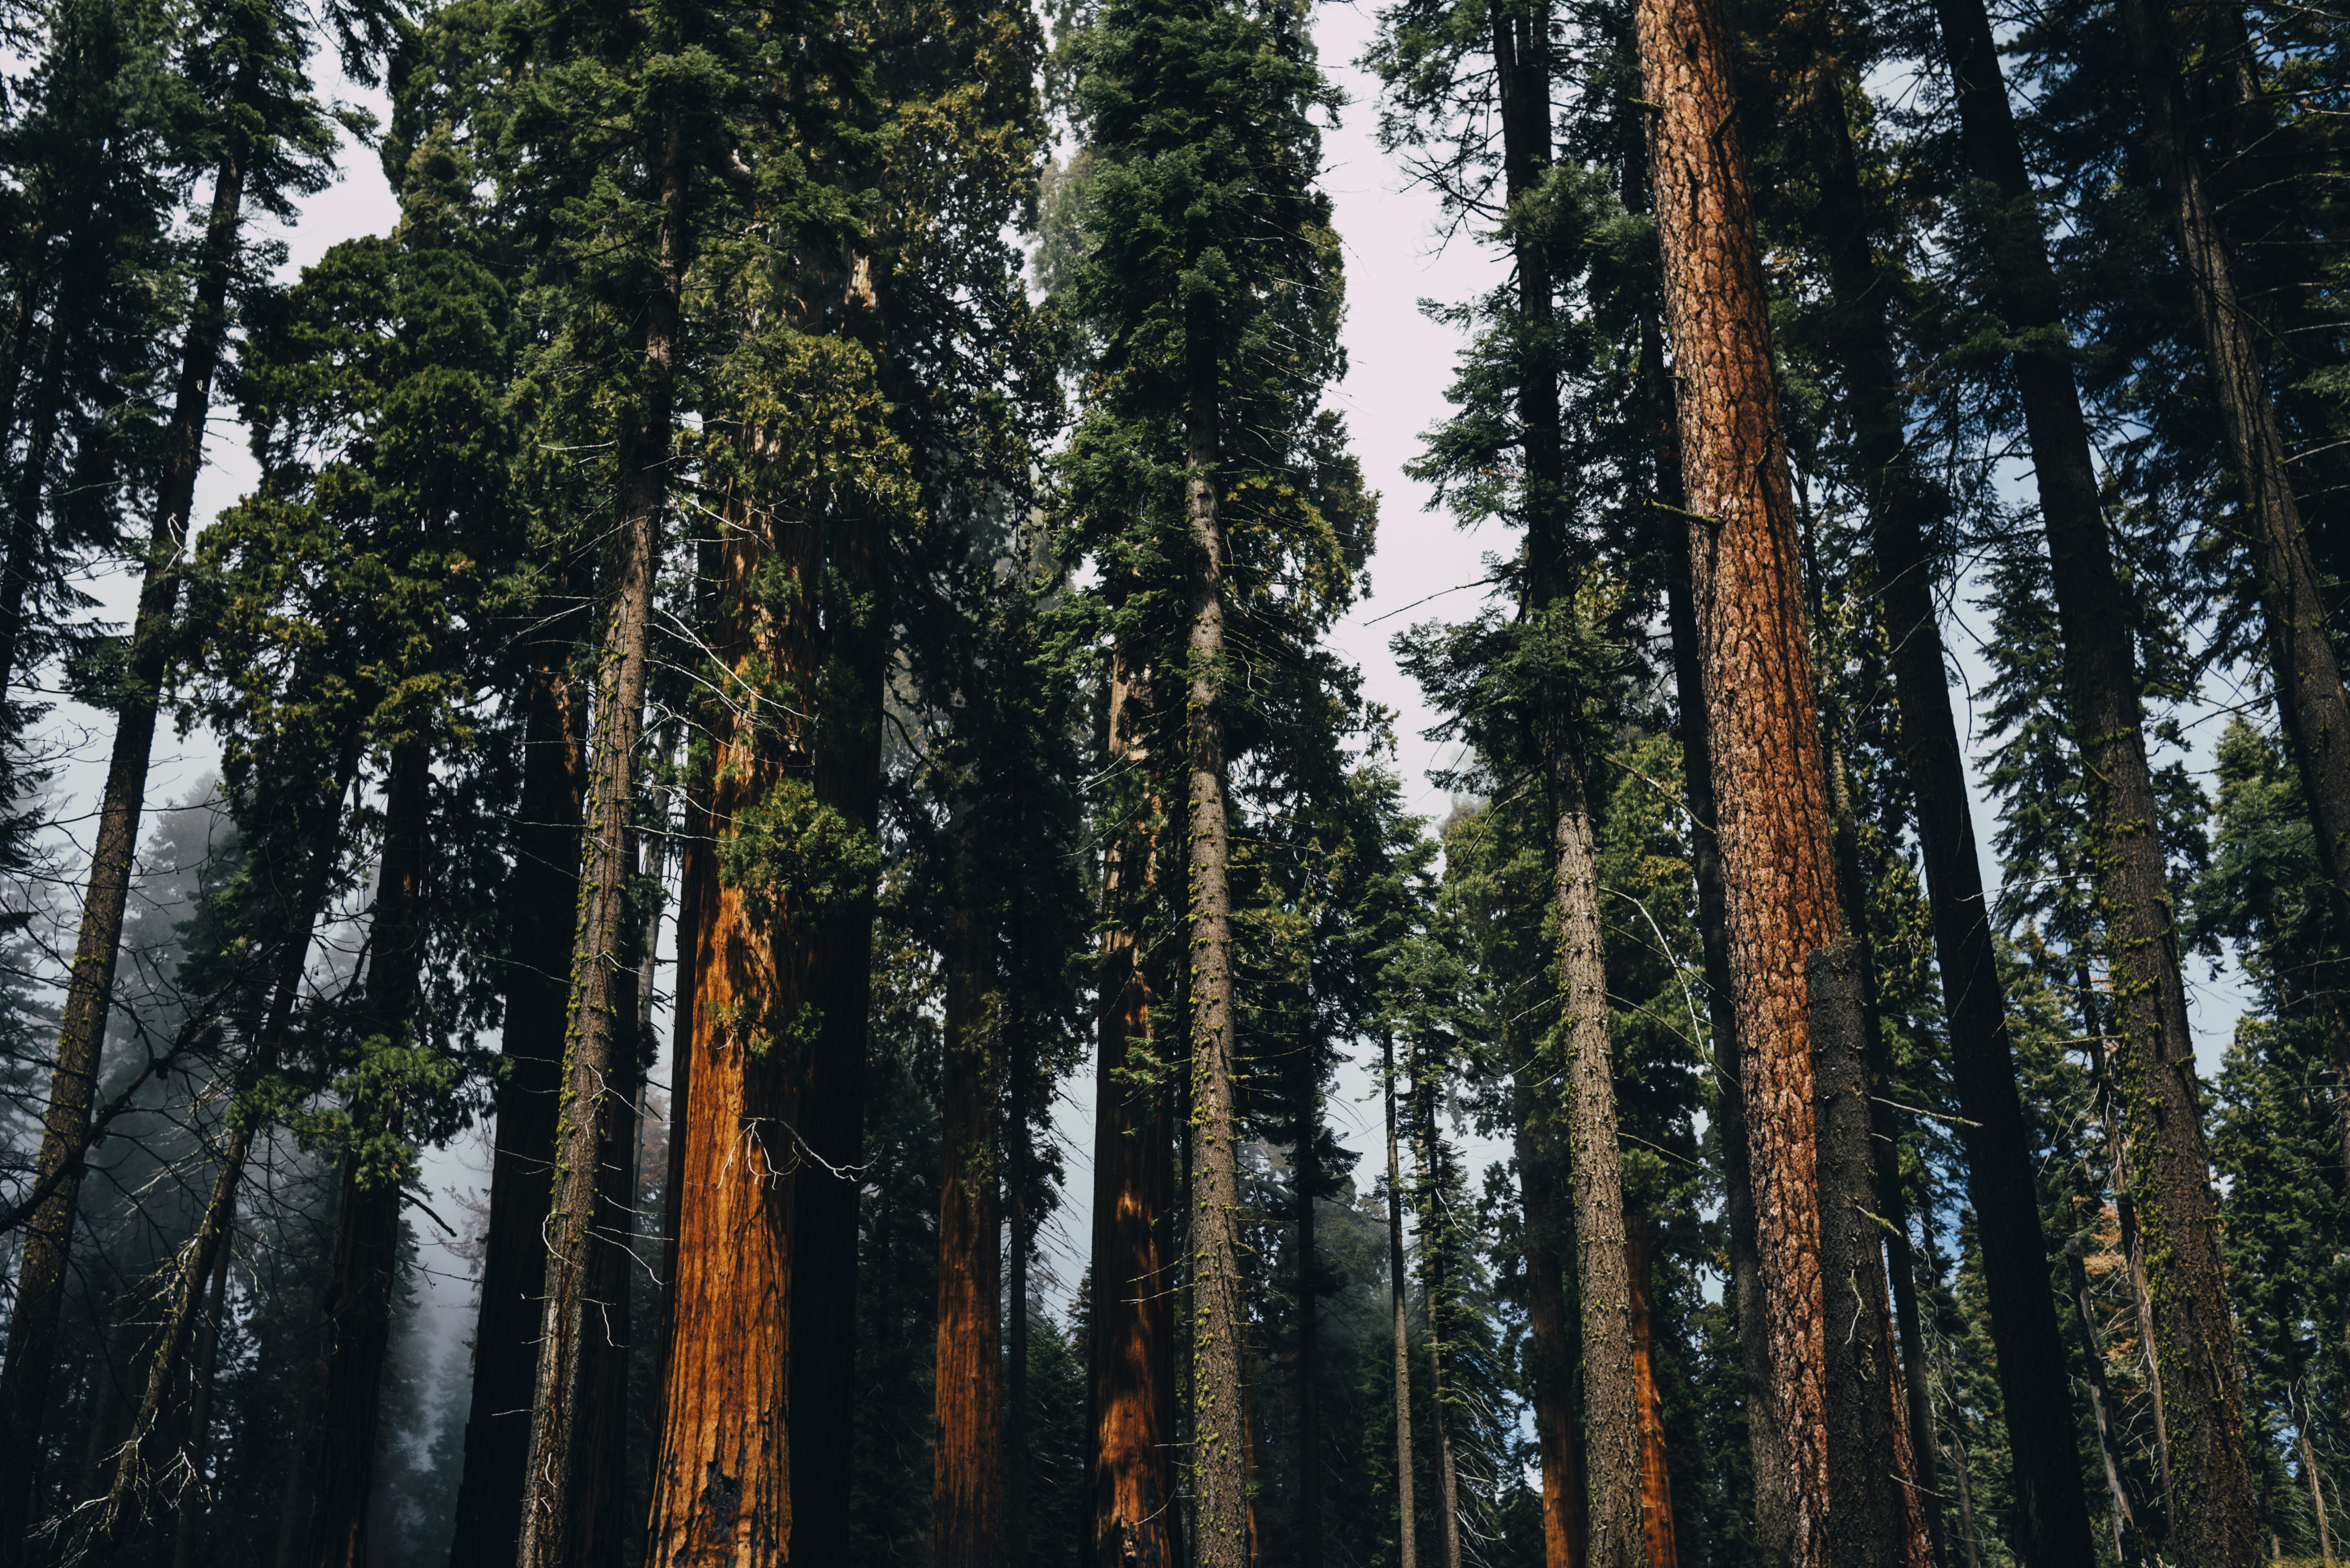
tree, nature, forest, wilderness, branch, plant, sunlight, leaf, jungle, autumn, fir, conifer, trees, woods, spruce, rainforest, grove, woodland, habitat, larch, ecosystem, biome, old growth forest, natural environment, geographical feature, woody plant, temperate broadleaf and mixed forest, temperate coniferous forest, land plant